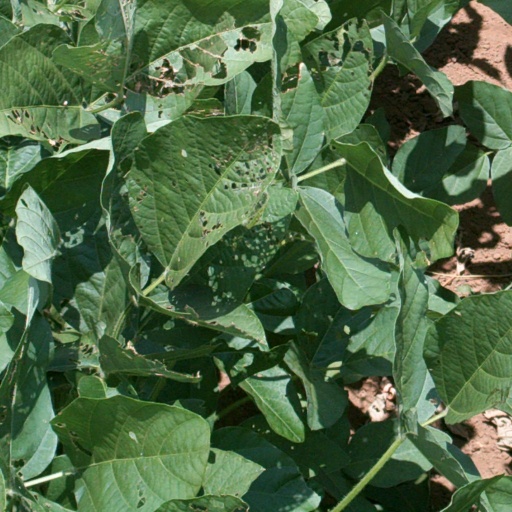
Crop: soybean